Shun Oguri

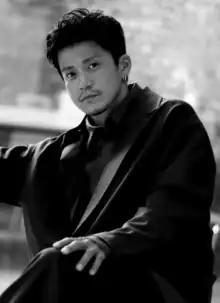
Oguri in 2020

is a Japanese actor and voice actor, son of stage director Tetsuya Oguri, and the youngest of 3 siblings, including older brother Ryo, who is also an actor.